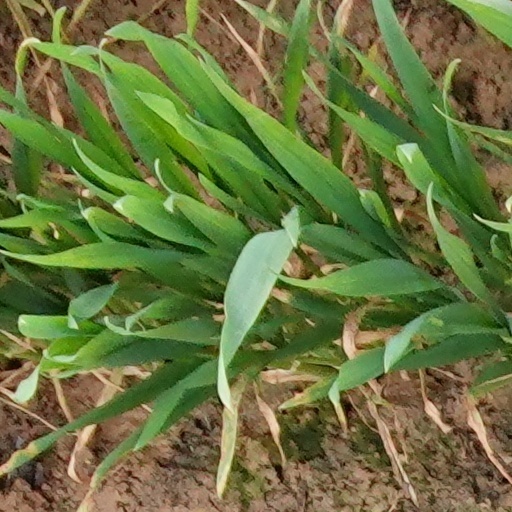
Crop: wheat